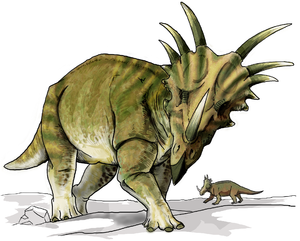
Les Ceratopsidae forment une famille de dinosaures marginocéphaliens comprenant par exemple les célèbres genres Triceratops et Styracosaurus.
Styracosaurus est un genre éteint de dinosaures cératopsiens datant du Crétacé supérieur, ayant vécu en Amérique du Nord.